Da Vinci family

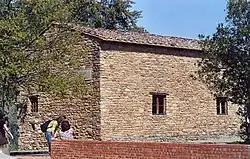
Casa Leonardo, the house where Leonardo da Vinci is believed to have grown up. It is situated alongside Via di Anchiano, 3 km north of Vinci, Tuscany, Italy

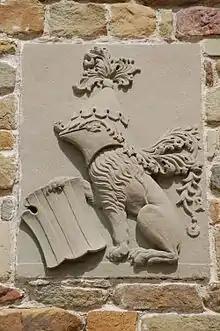
Coat of arms of the da Vinci family found on the childhood house of Leonardo da Vinci

The name derives from Vinci, Tuscany, the place of origin of the family. Michele Da Vinci is considered to be the founder of the family.